Arvydas Novikovas

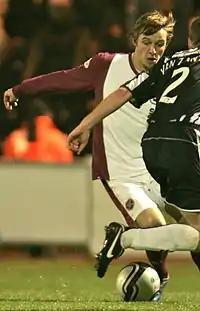
Novikovas playing for Heart of Midlothian

Arvydas Novikovas (born 18 December 1990) is a Lithuanian professional footballer who plays as a winger for A Lyga club Riteriai.